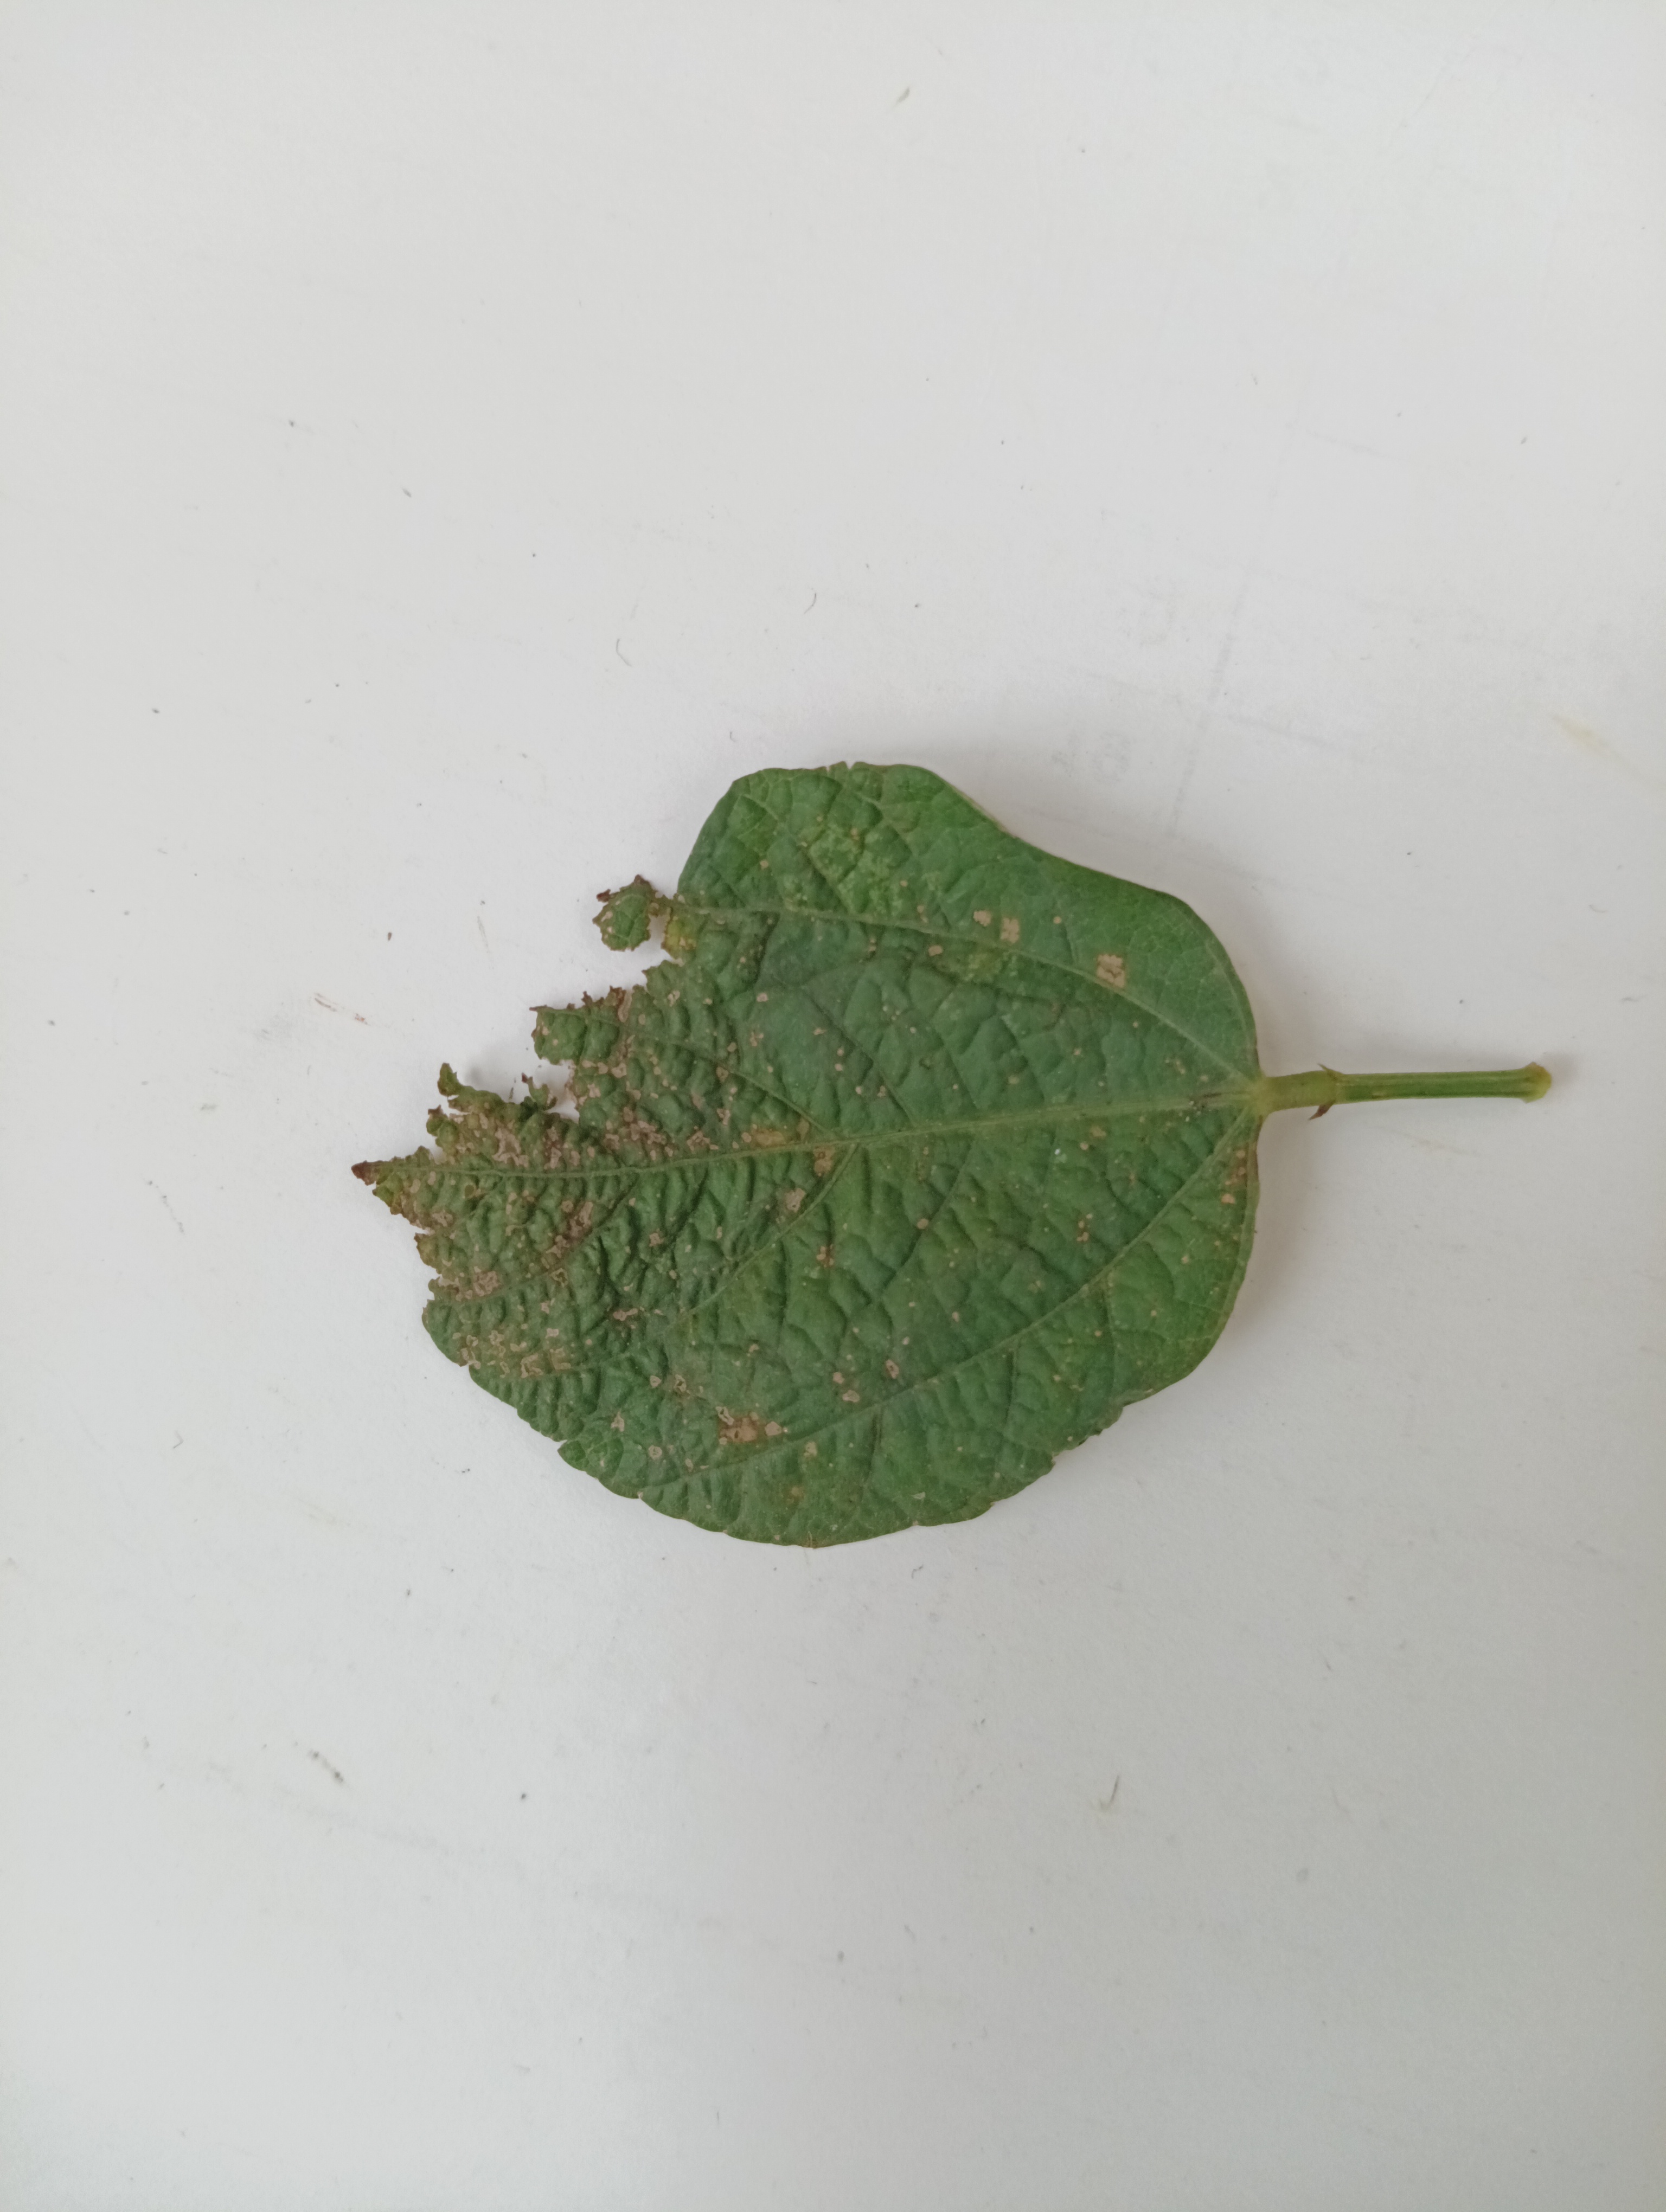
Label: Bacterial leaf Blight